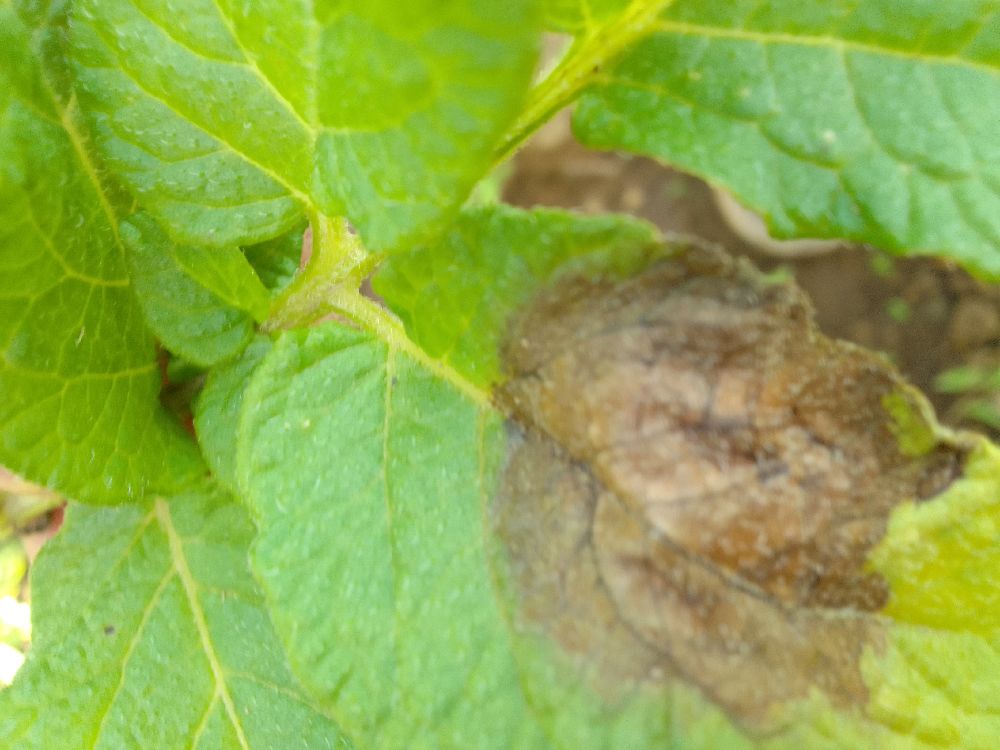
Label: Late blight